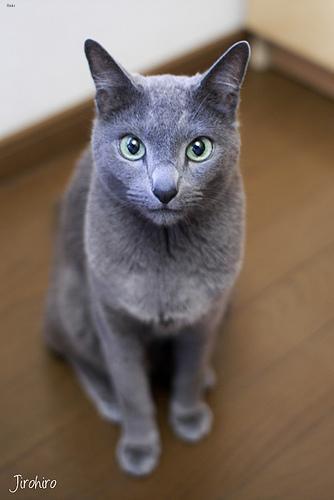
Russian Blue